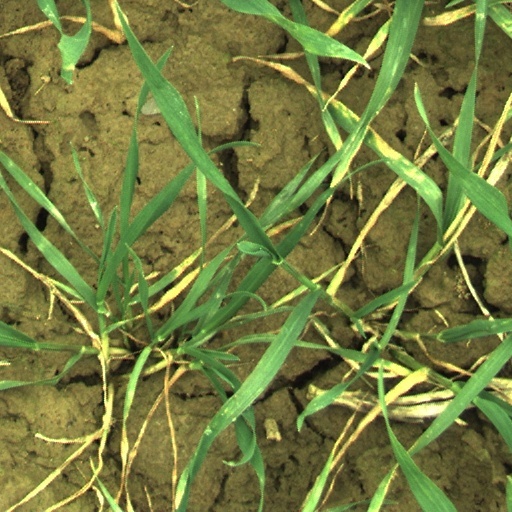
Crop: wheat